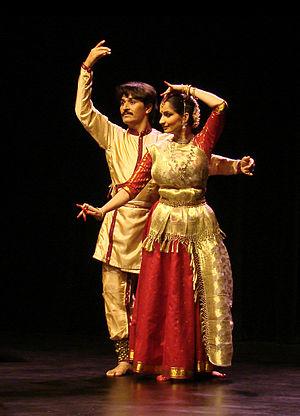
Danse Kathak, Sharmila Sharma et Rajendra Kumar Gangani et leurs musiciens samedi 24 Novembre 2007 au musée Guimet (Paris) www.museeguimet.fr/Spectacles,597